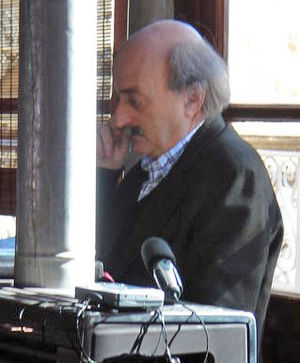
Cederrevolutionen / Baggrund
Drusisk leder Walid Jumblatt
Cederrevolutionen var en række demonstrationer og protestaktioner i Libanon, primært i Beirut-området, efter mordet på tidligere premierminister Rafik Hariri 14. februar 2005. Demonstranternes krav var, at Syrien skulle trække sine styrker tilbage fra landet, at en international kommission skulle nedsættes for at undersøge mordet på Hariri, at offentlige sikkerhedsembedsmænd skulle træde tilbage samt at frie parlamentsvalg skulle afholdes. Det gennemgående tema var, at Syrien skulle standse al indblanden i libanesisk politik. Ved demonstrationernes begyndelse havde Syrien ca. 14.000 soldater og sikkerhedsagenter stationeret i Libanon, men som konsekvens af de folkelige protester valgte den syriske regering 26. april 2005 at trække alle styrker ud af landet. Den pro-syriske regering måtte desuden gå af, hvilket var det primære mål med demonstrationerne.